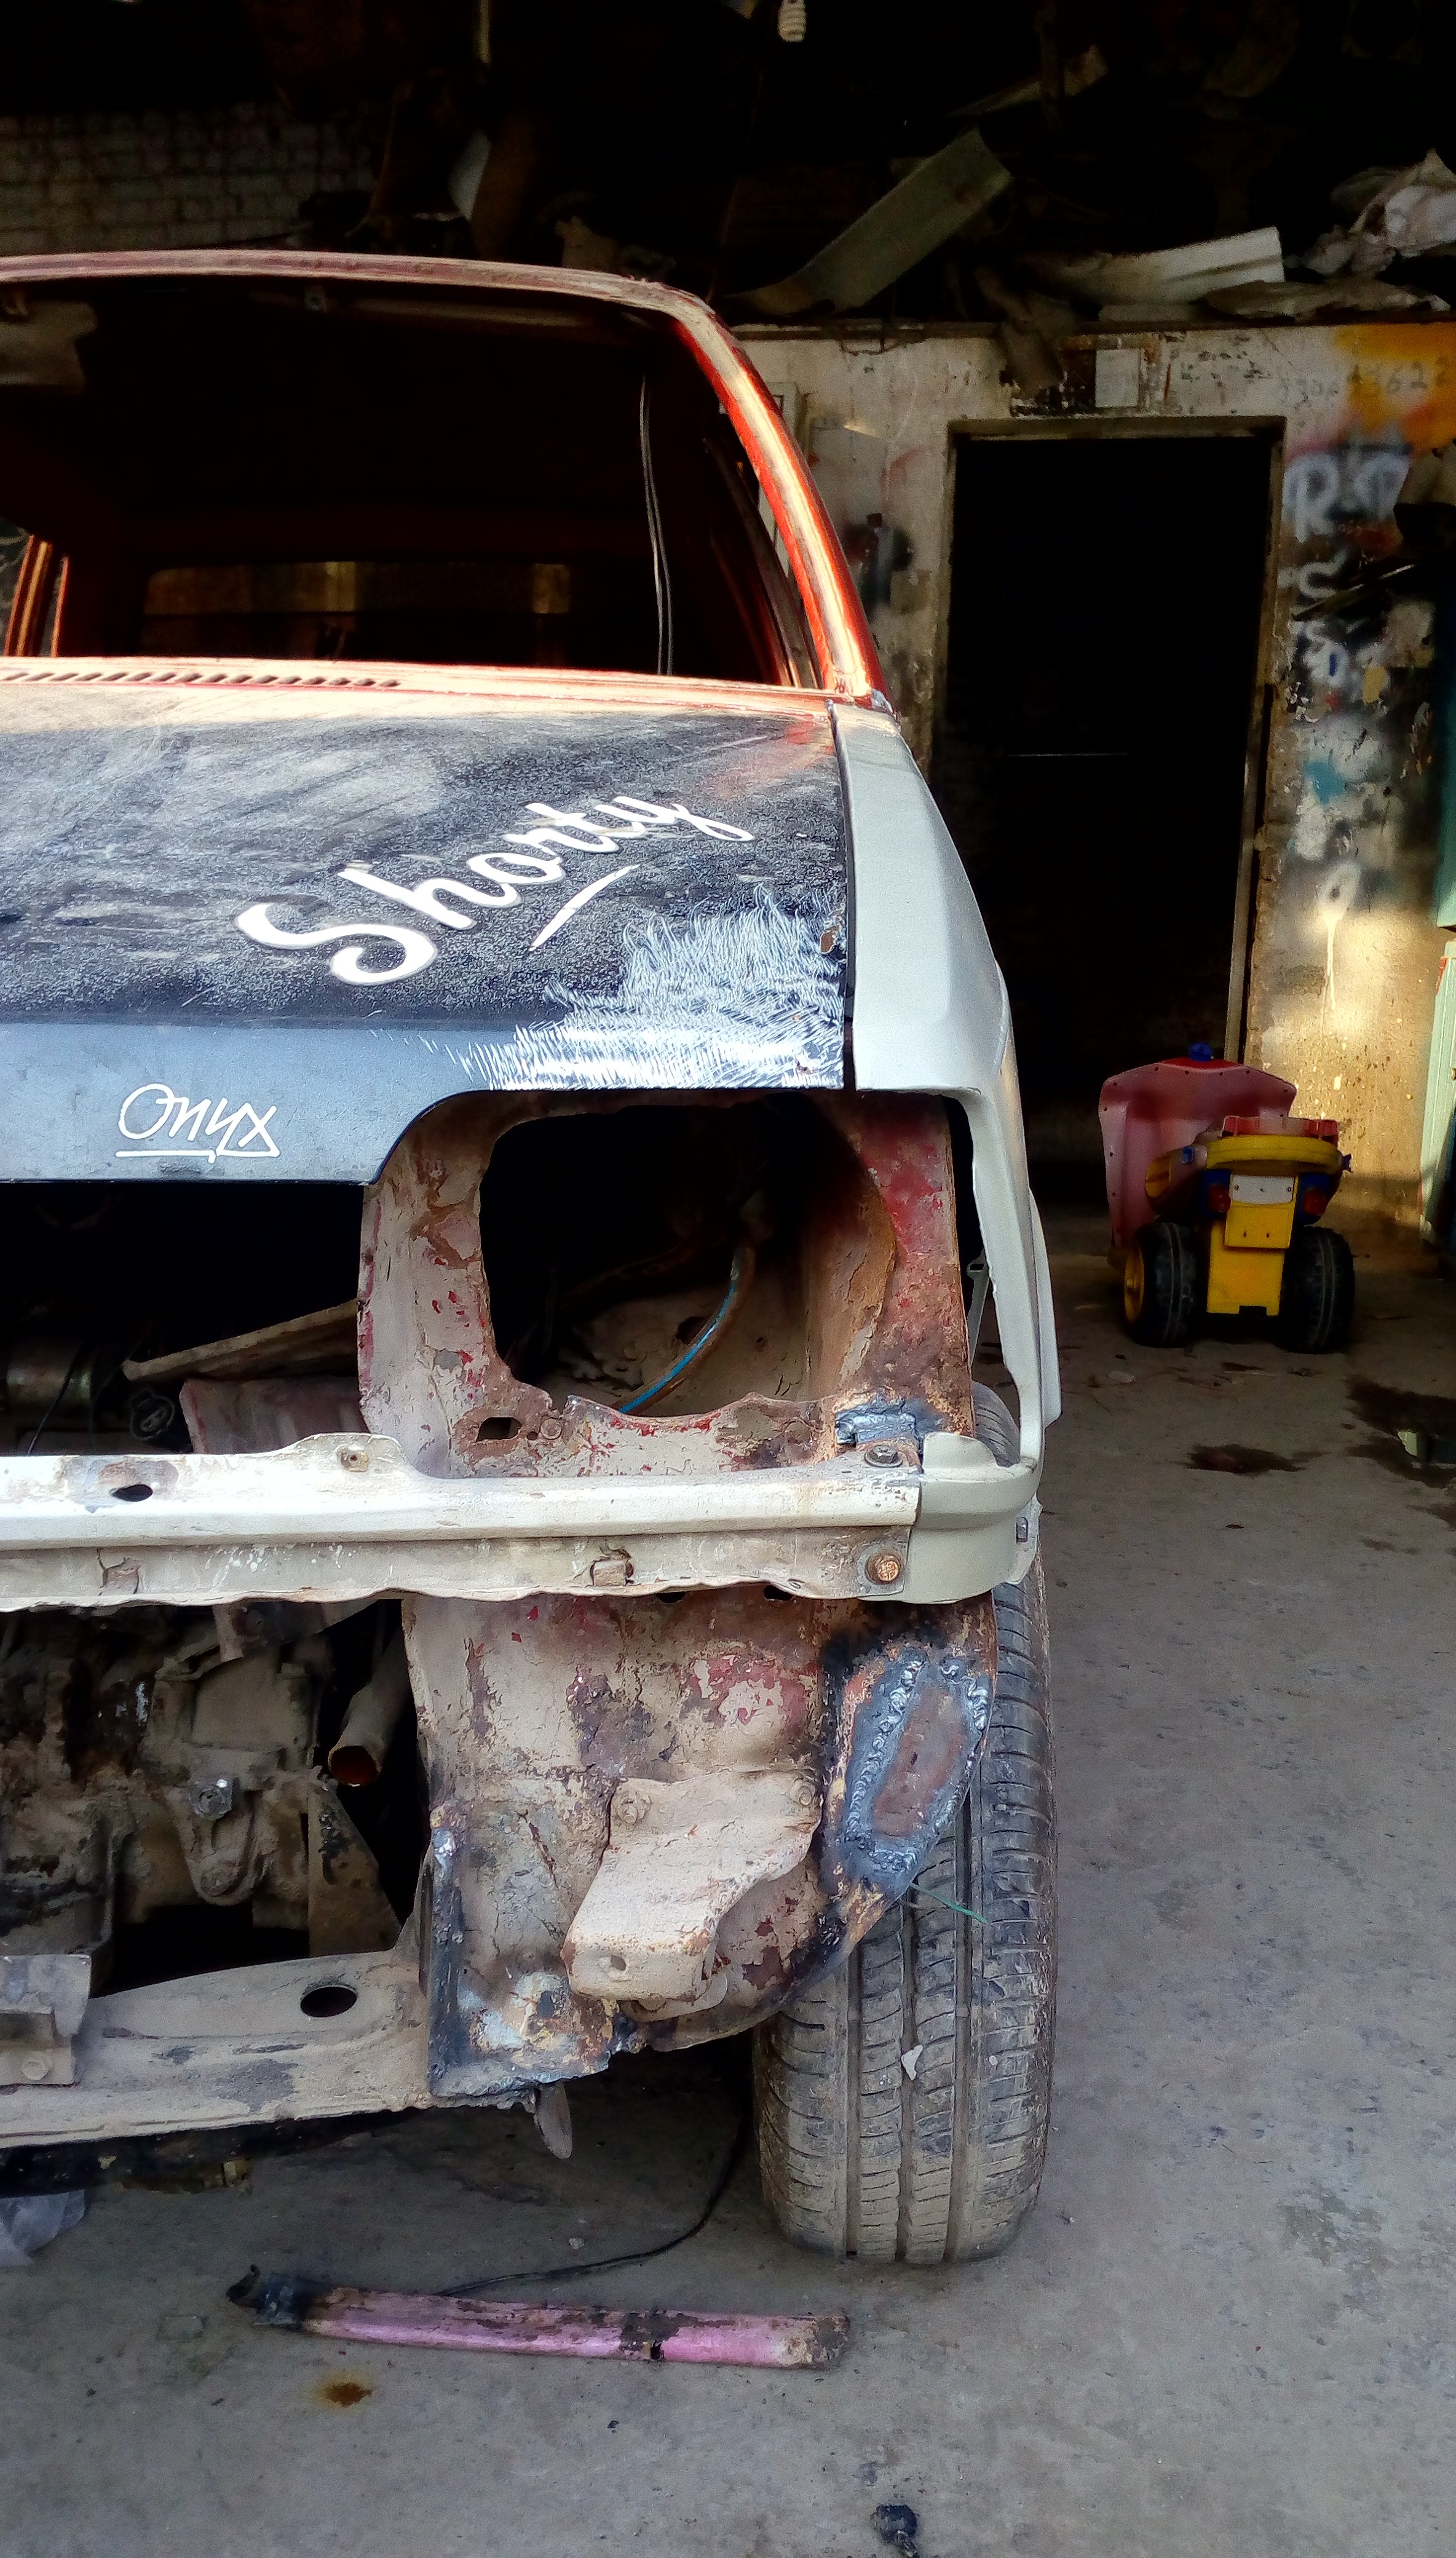
car, wheel, vehicle, motor vehicle, vintage car, bumper, engine, automobile make, automotive exterior